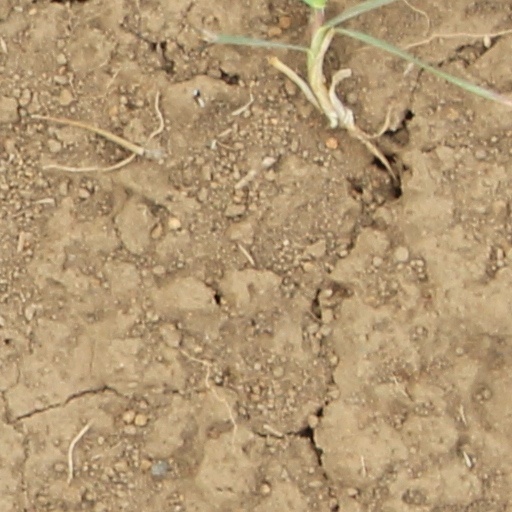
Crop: wheat